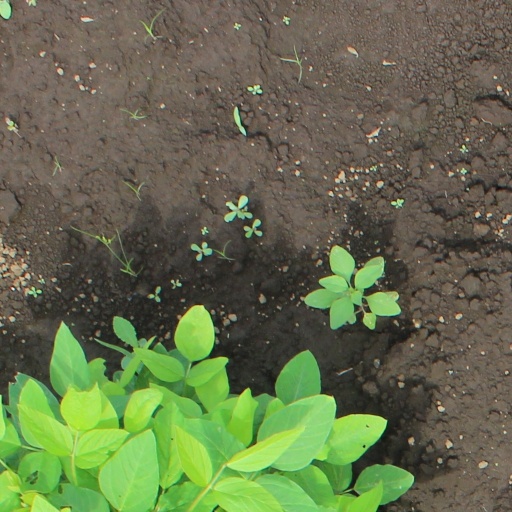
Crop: soybean